Nawab Mohammad Ismail Khan

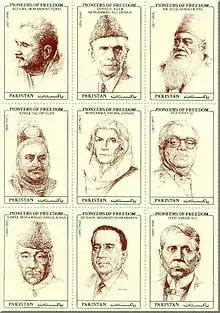
"The Pioneers of Freedom" (Series I) official stamps of Pakistan. Nawab M. Ismail Khan depicted on the third row at bottom left.(Pakistan Movement personalities)

After the independence of Pakistan and India in 1947, Nawab M. Ismail Khan remained a member of the Legislative Assembly of India. He accepted in 1947 to become the vice-chancellor of Aligarh Muslim University for the second time, only to confront the challenge facing the very existence of the Muslim character of the Aligarh Muslim University -– it was Nawab M. Ismail Khan who invited Jawaharlal Nehru and Mrs. Sarojini Naidu to the convocations of the university whereby giving it the official recognition of the Indian government. The moment he sensed that the university might suffer on account of his presence, he resigned immediately and returned to Meerut in 1948. His association with the Aligarh University was deeply rooted due to his father, Nawab M. Ishak Khan, who had served the institution with passion and devotion as its trustee and secretary when it was the M.A.O. College. Nawab M. Ismail Khan also served the university for many years as its trustee.